Asahigaoka Station (Toyama)

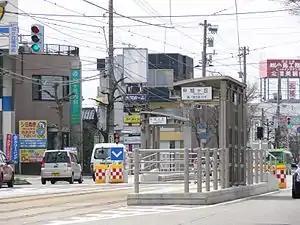

is a city tram station on the Takaoka Kidō Line located in Takaoka, Toyama Prefecture, Japan.